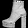
Label: Ankle boot